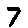
Label: 7